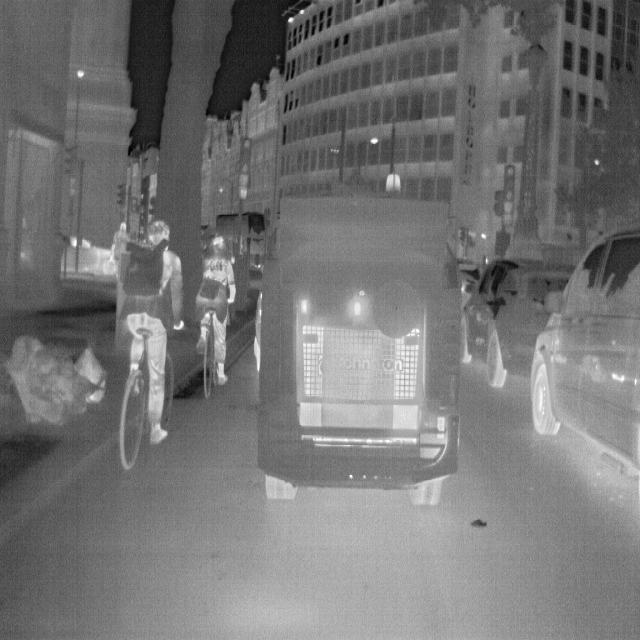
Detected objects:
label: person
label: person
label: person